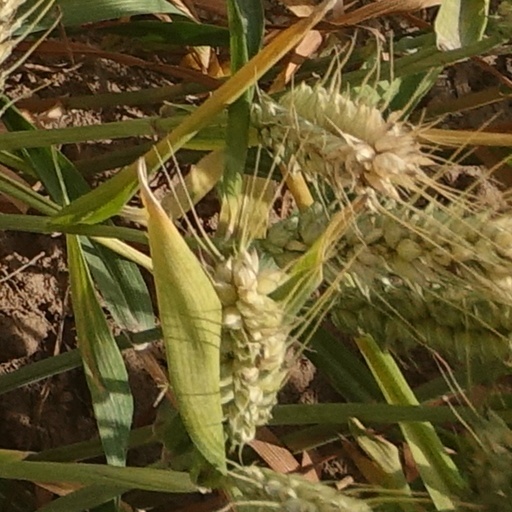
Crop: wheat